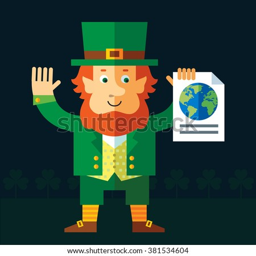
person engaged in a global search .